Economy of India

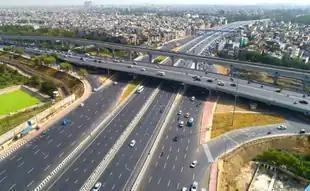
Delhi-Meerut Expressway is the 2nd widest 14 lane expressway after Dwarka Expressway

The Indian Railways contributes to ~3% of the country's gross domestic product (GDP) and has social obligations pegged at $5.3 billion annually. Indian Railways revenue has grown at 5% CAGR in the past 5 years but profitability has reduced drastically in the past 4 years, due to growing infrastructure and modernization expenses. With a workforce of 1.31 million people, the IR is also one of the country's largest employers. The railways is a major contributor to jobs, GDP, and mobility.